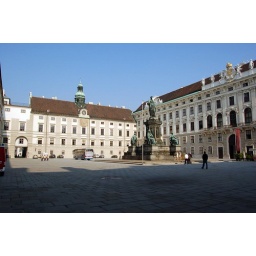
Amalienburg - built in 1575, with a Renaissance facade and Baroque clock tower